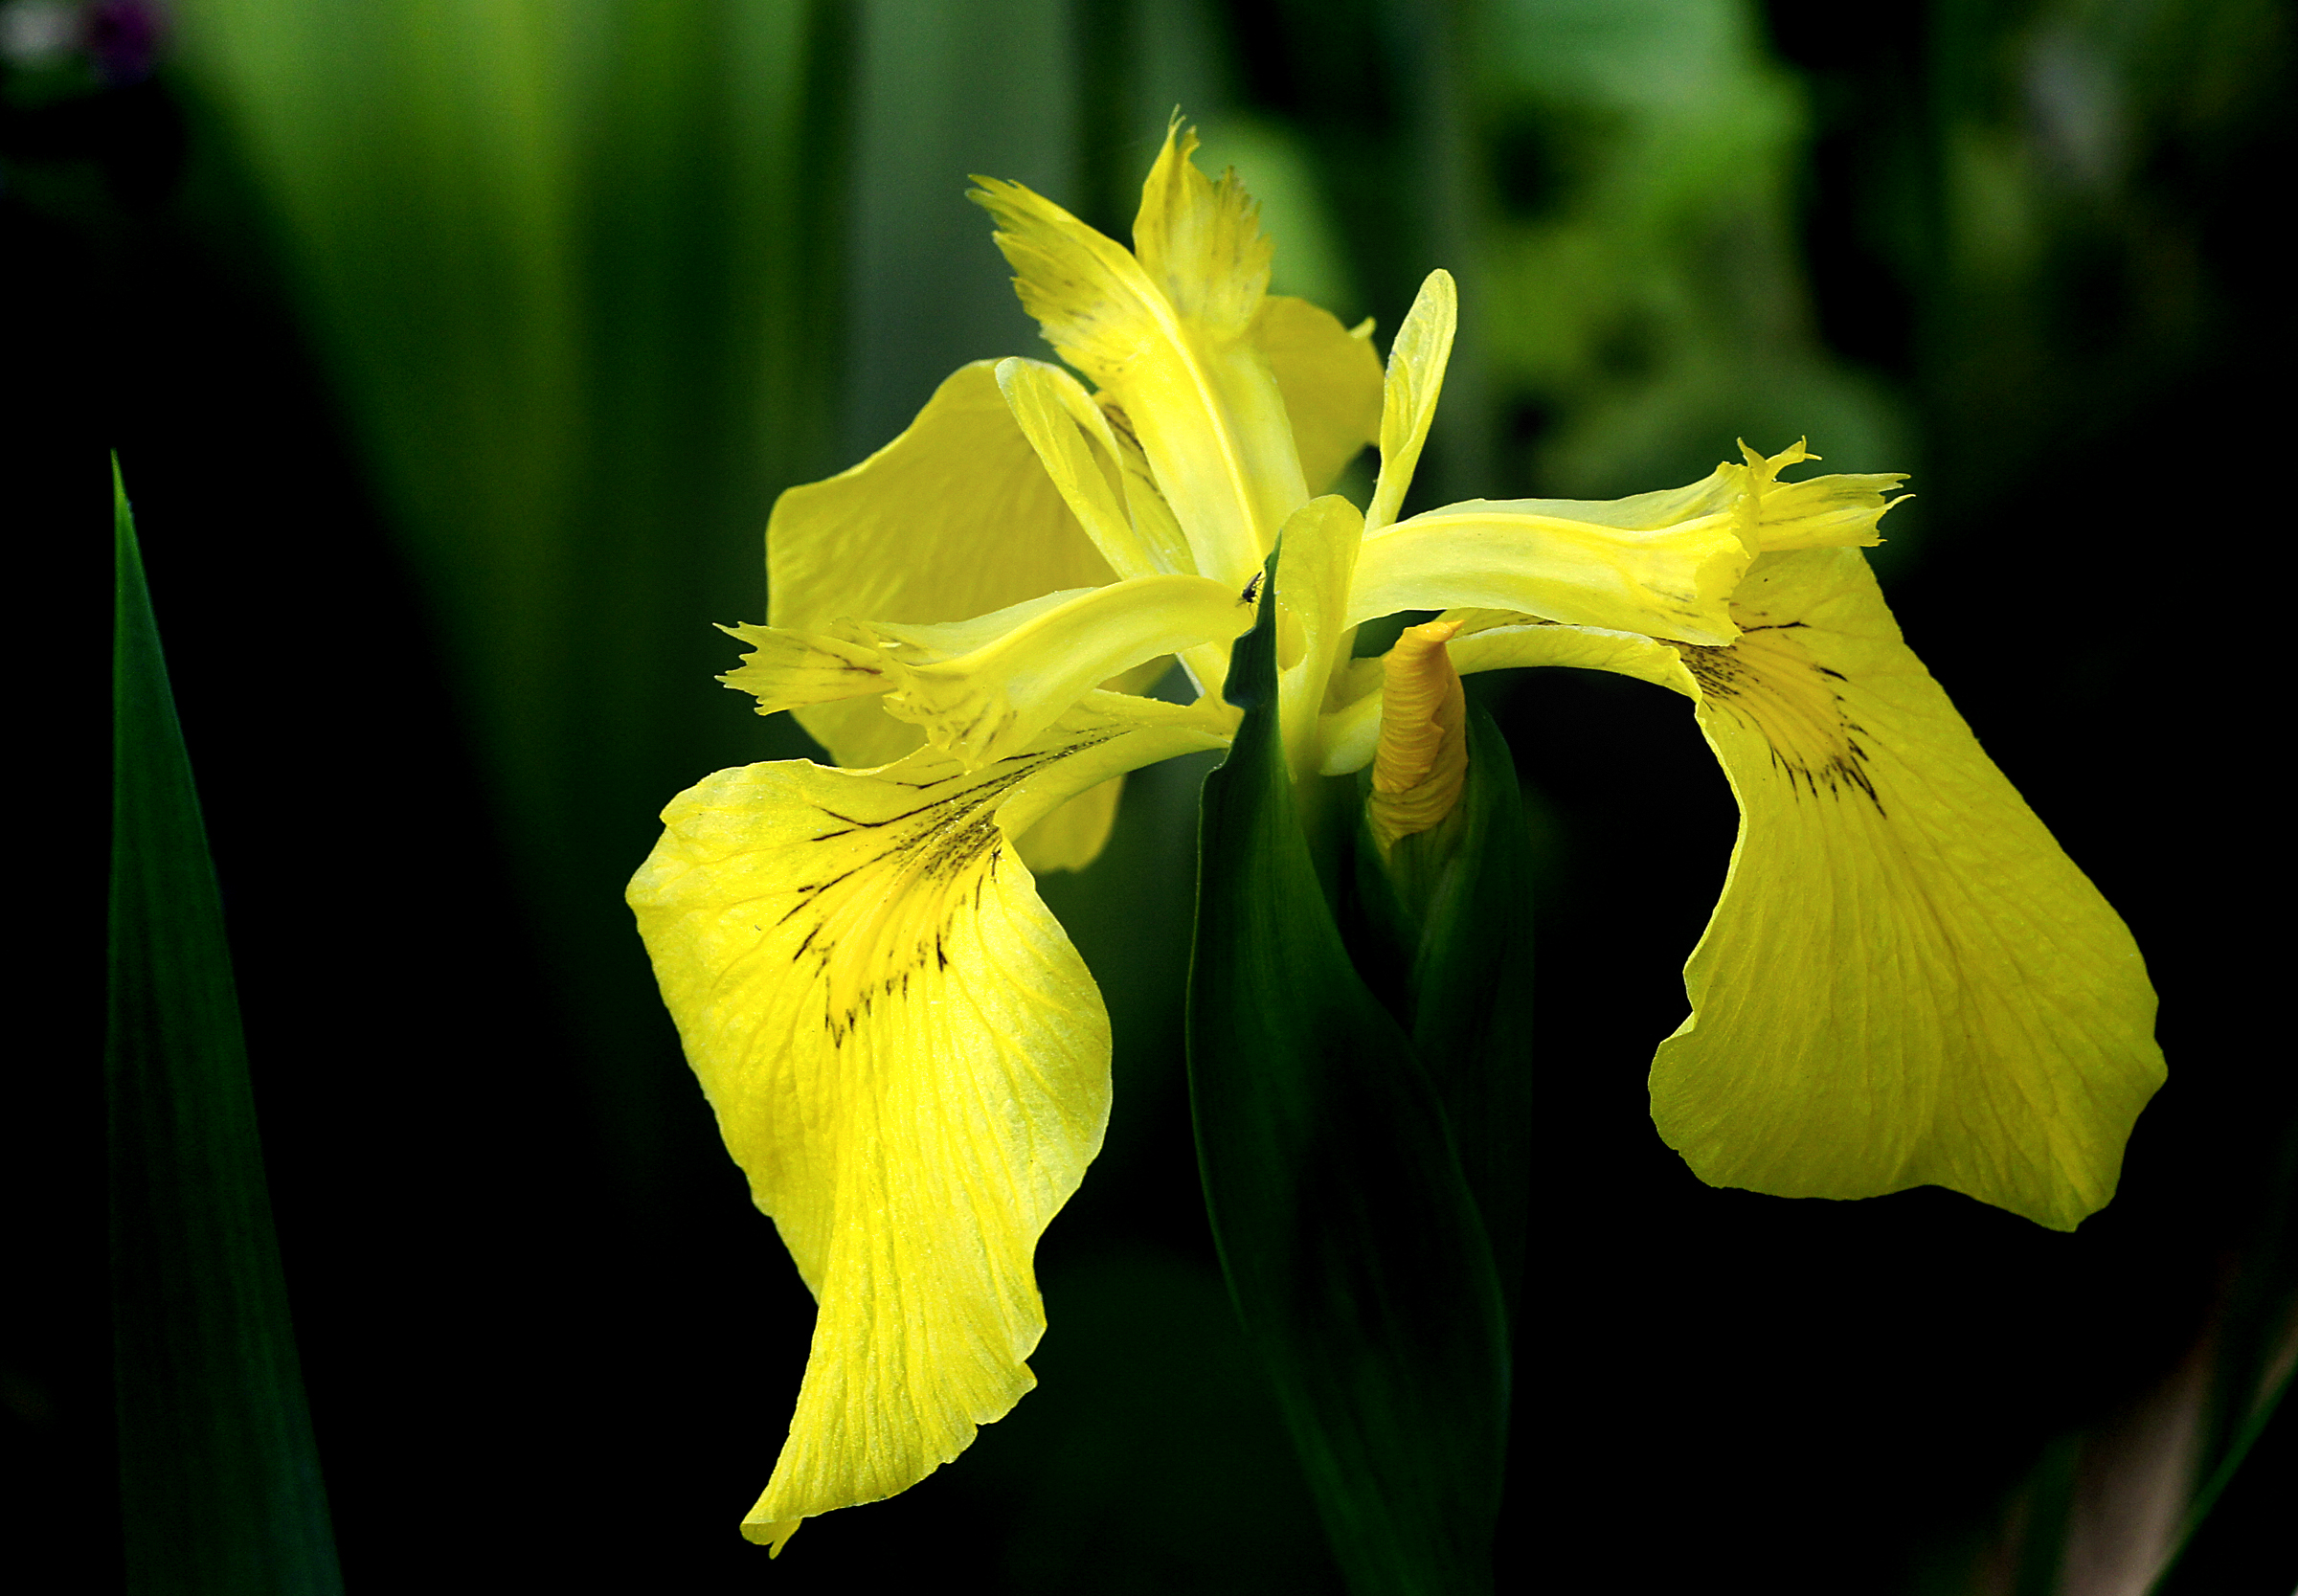
nature, plant, photography, leaf, flower, petal, green, botany, yellow, flora, wildflower, close up, iris, eye, narcissus, sonydslra580, tamron18270mmpzd, yellowflagiris, irispseudacorus, aquaticplants, pondplants, macro photography, flowering plant, plant stem, land plant